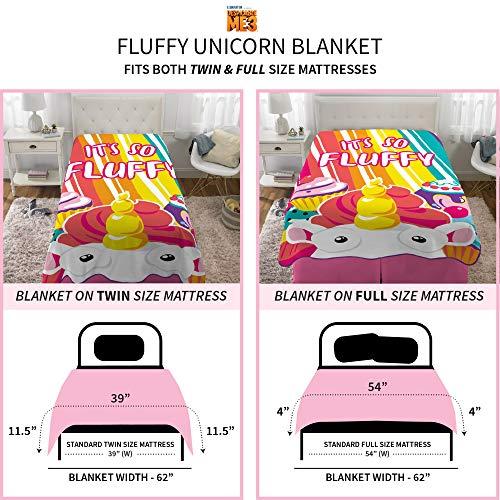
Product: Franco Kids Bedding Super Soft Plush Microfiber Blanket, Twin/Full Size 62" x 90", Fluffy Unicorn
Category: Home & Kitchen | Bedding | Kids' Bedding | Blankets & Throws | Bed Blankets
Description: ITEM INCLUDES: Included is super soft blanket measuring 62" W x 90" L and large enough to fit a standard twin or full size bed.
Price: $16.99